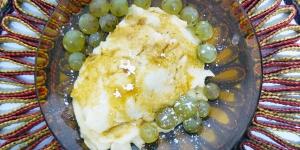
crepes dulces con frutas